Dakota War of 1862

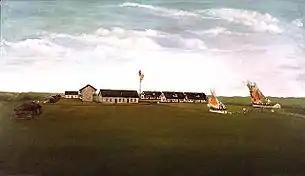
Fort Ridgely burning (1890 oil painting)

The Dakota attacked Fort Ridgely on August 20 and 22, 1862. Although the Dakota were not able to take the fort, they ambushed a relief party from the fort to New Ulm on August 21. The defense at the Battle of Fort Ridgely further limited the ability of the American forces to aid outlying settlements. The Dakota raided farms and small settlements throughout south central Minnesota and what was then eastern Dakota Territory.